John Robson (politician)

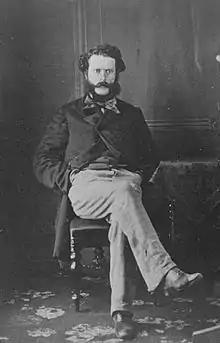
Hon. John Robson

John Robson (14 March 1824 – 29 June 1892) was a Canadian journalist and politician, who served as the ninth premier of British Columbia.